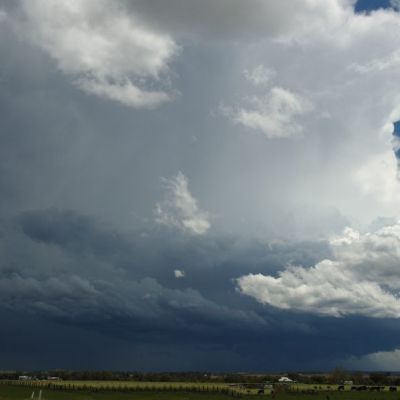
Cloud type: Cumulonimbus (Cb)